Claudia Aravena

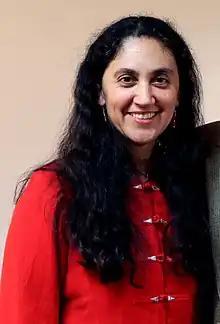

Claudia Aravena Abughosh (born 21 October 1968) is a Chilean visual artist, curator, short filmmaker, and professor who has worked mainly in the field of contemporary art.